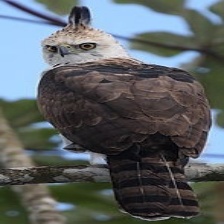
Species: ORNATE HAWK EAGLE
Scientific name: SPIZAETUS ORNATUS